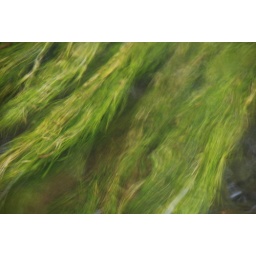
These aquatic plants were making interesting patterns in the river current.